Great Fire of Pittsburgh

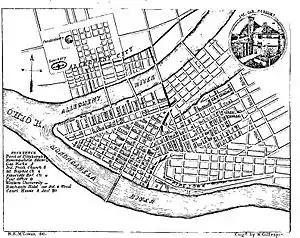
Map of Pittsburgh and vicinity, 1845, from Foster, "A Full Account of The Great Fire at Pittsburgh"

The burgeoning fire companies of the city found themselves overwhelmed. In a city flanked by rivers, their equipment and infrastructure were insufficient to bring water to the site of the blaze. The volunteer companies, which functioned more as gentlemen's clubs than professional firefighting organizations, lost most of their hoses and two of their engines in the blaze.